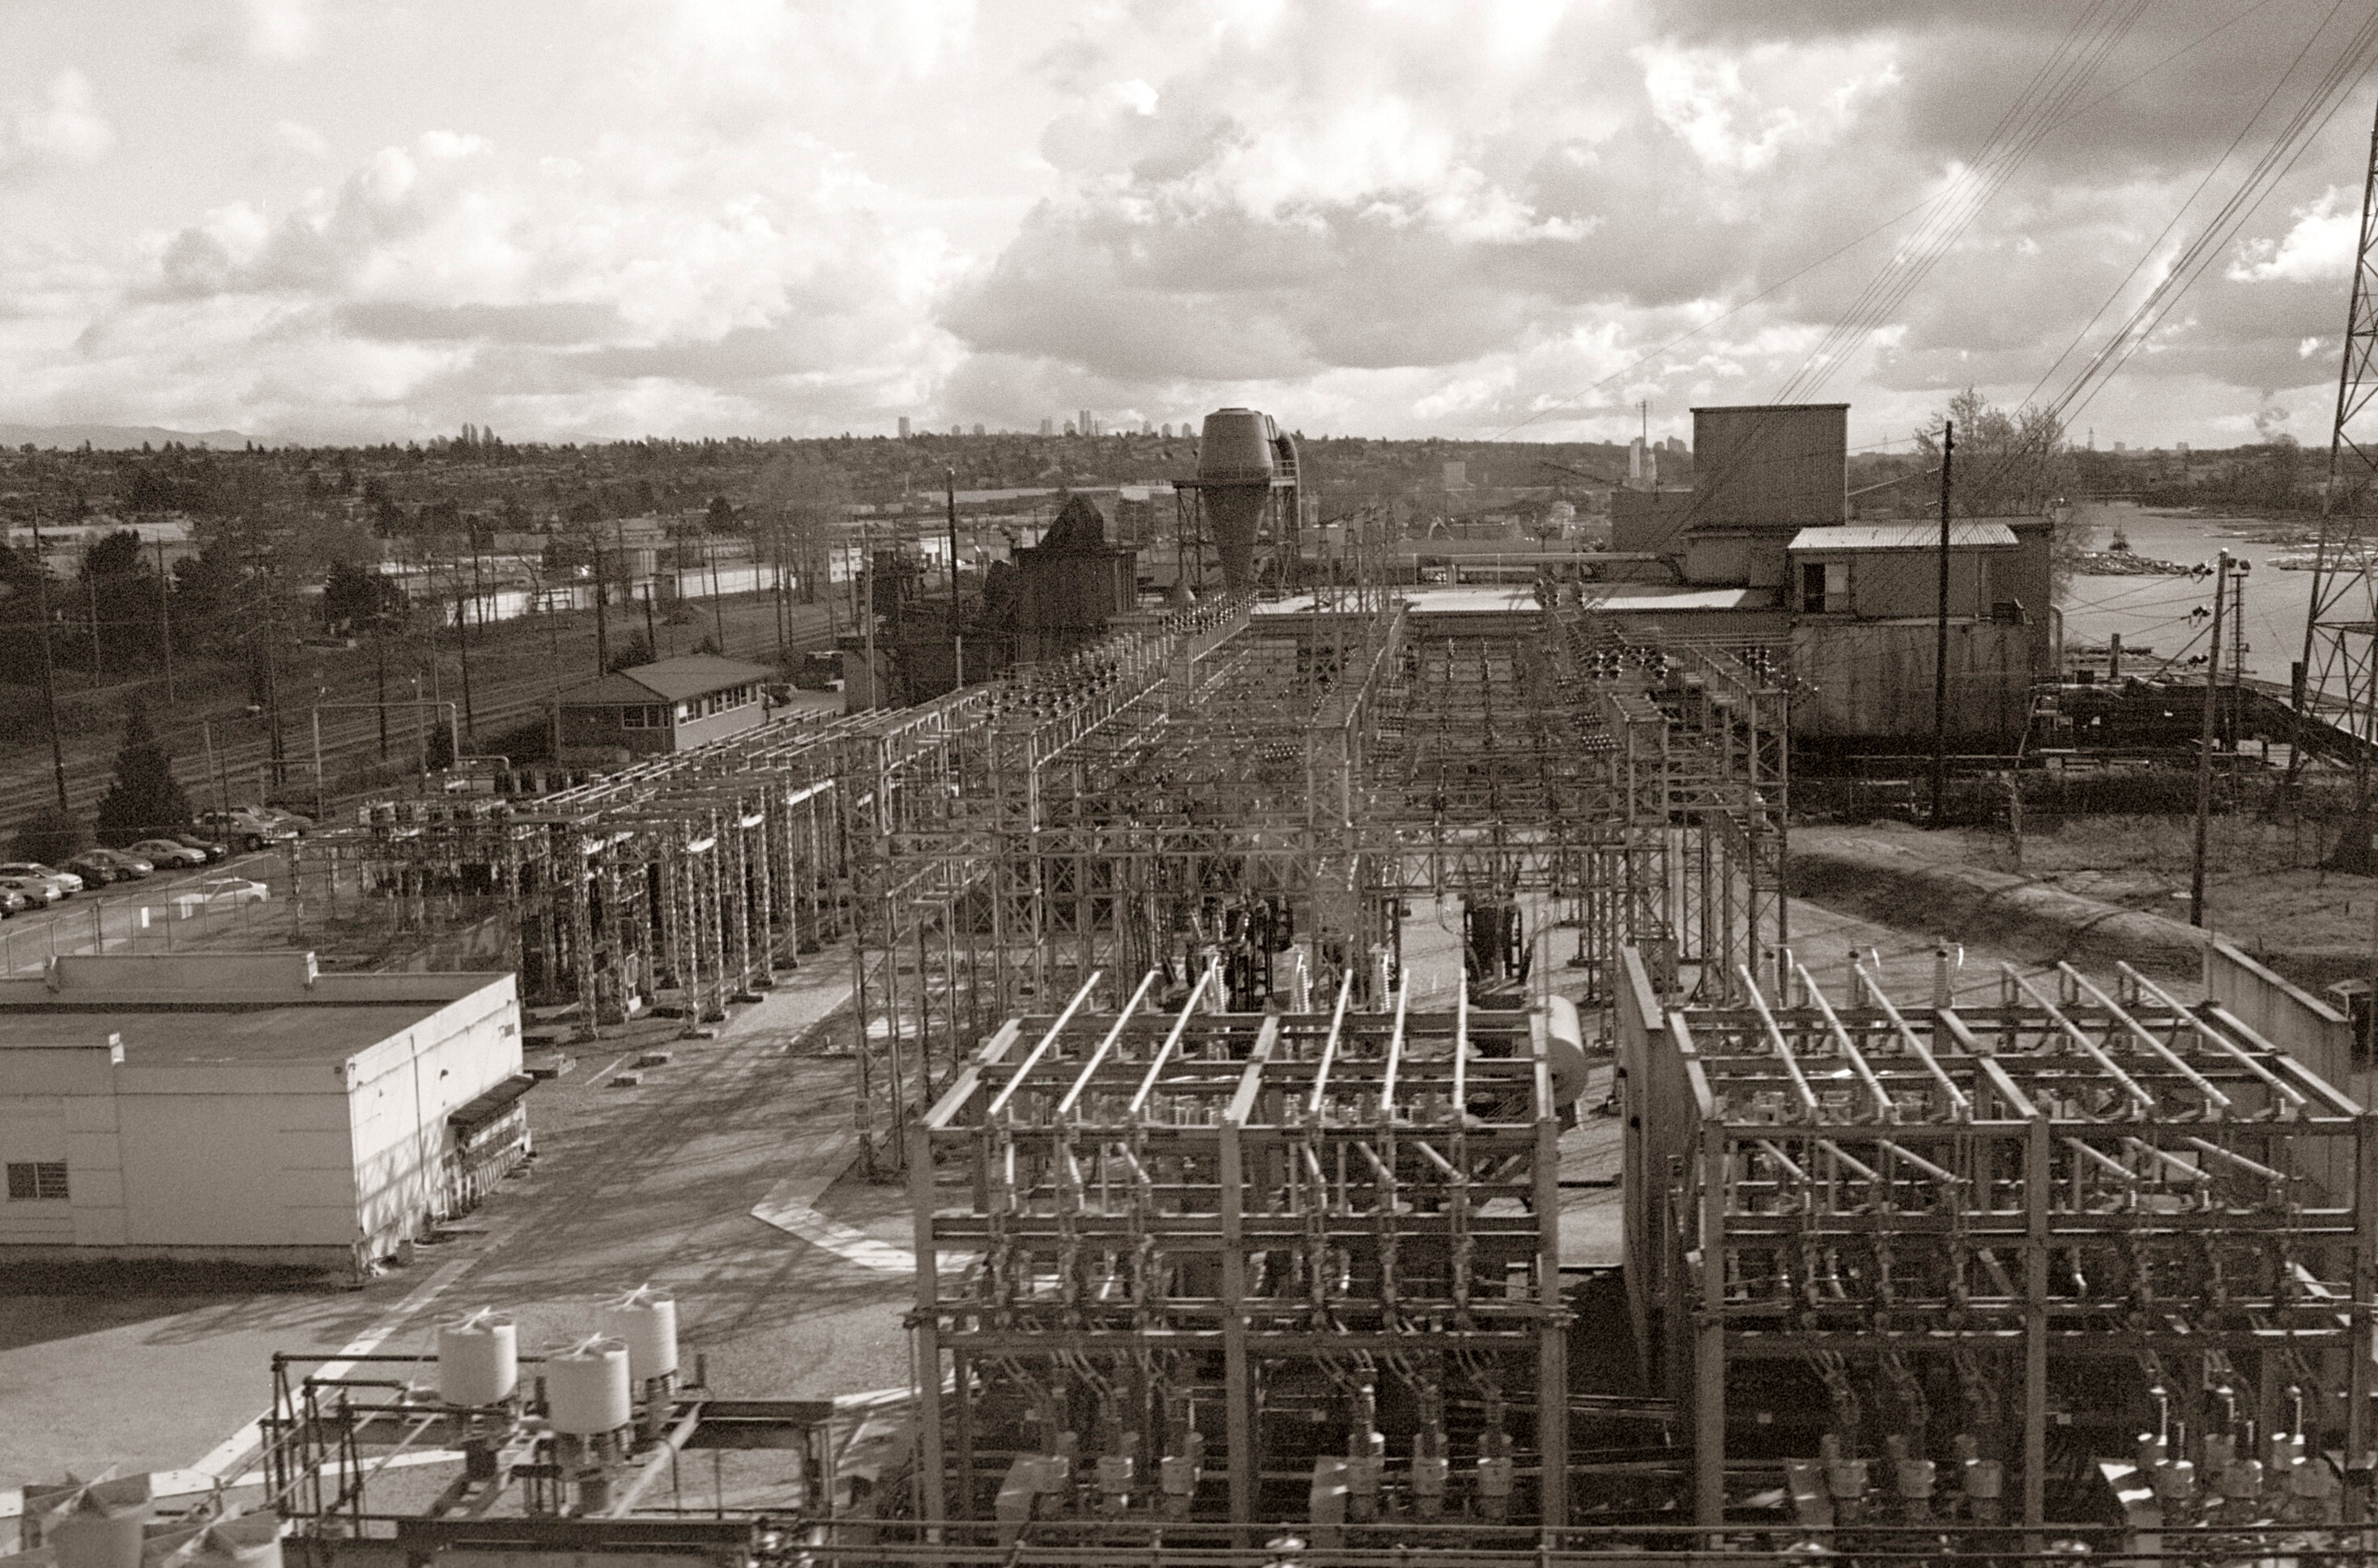
black and white, structure, photography, city, film, cityscape, landmark, factory, industry, electricity, monochrome, stadium, bw, blackandwhite, power, history, electric, olympustrip35, ilfordxp2400, skytrain, aerial photography, urban area, monochrome photography, ancient history, human settlement, sport venue